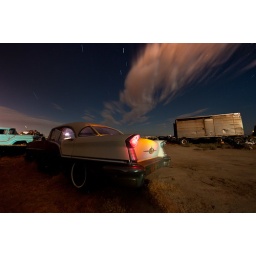
flash inside car reflected in rear view mirror